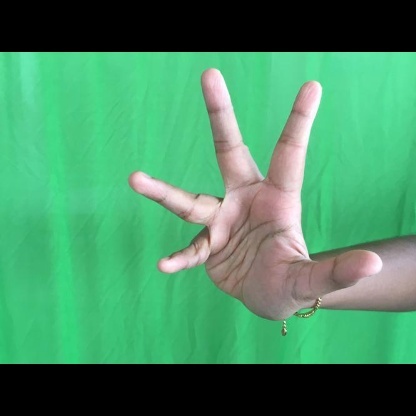
Mudra: Alapadmam